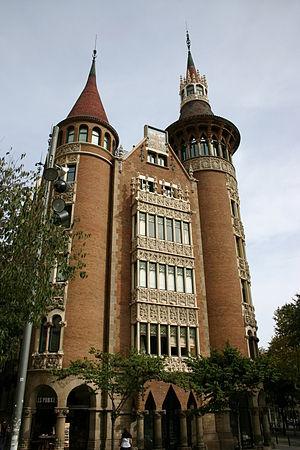
Josep Puig i Cadafalch, né à Mataró le 17 octobre 1867 et mort à Barcelone le 23 décembre 1956, est un des principaux architectes de l'Art nouveau, appelé modernisme en Catalogne, et un historien de l'art espagnol.
La Casa de les Punxes ou Casa Terrades est un bâtiment conçu par l'architecte moderniste catalan Josep Puig i Cadafalch. Il est construit à l'intersection des rues du Roussillon, Bruc et de l'avenue Diagonal de Eixample à Barcelone. Il est classé monument historique le 9 janvier 1976.